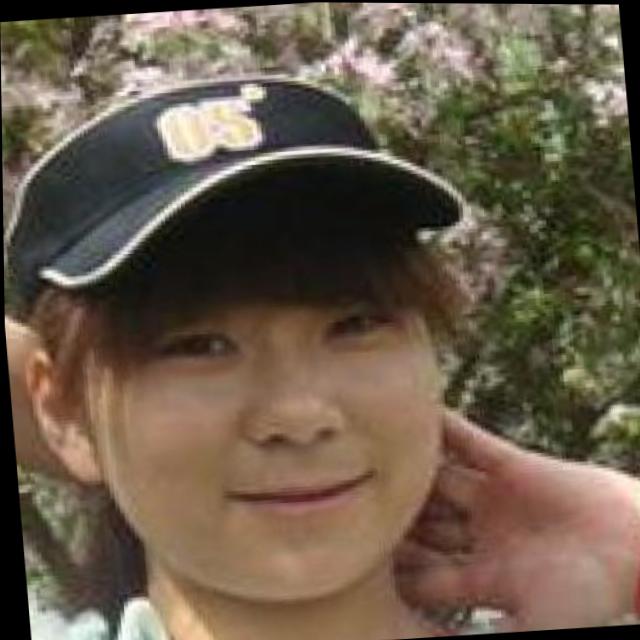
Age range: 21-44